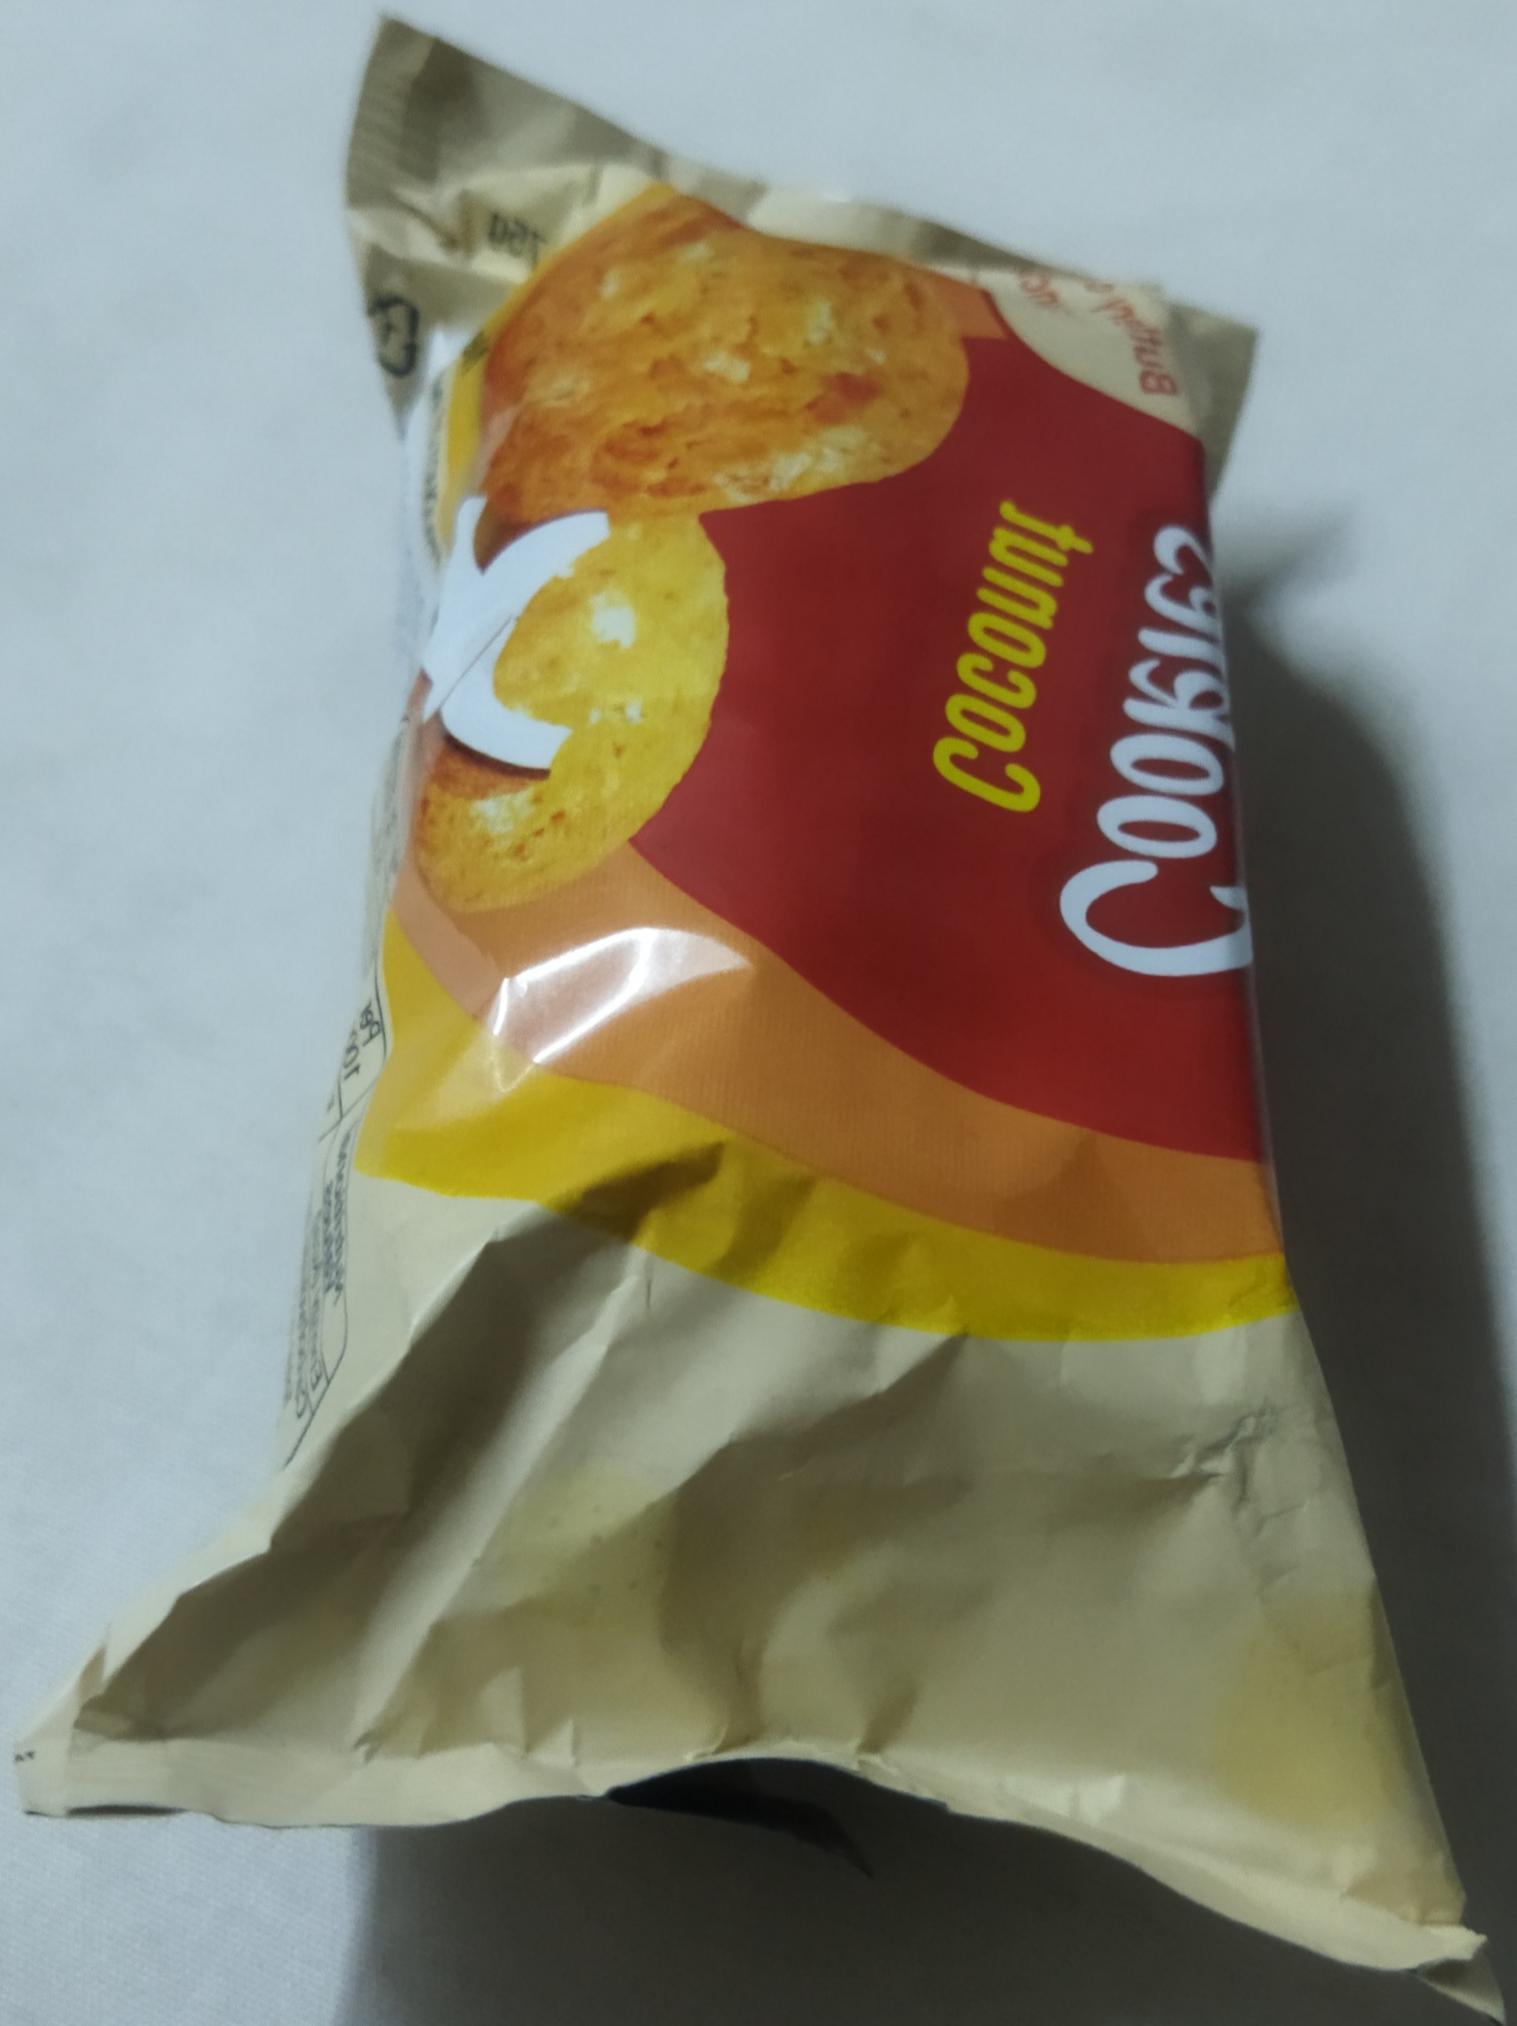
Label: plastics